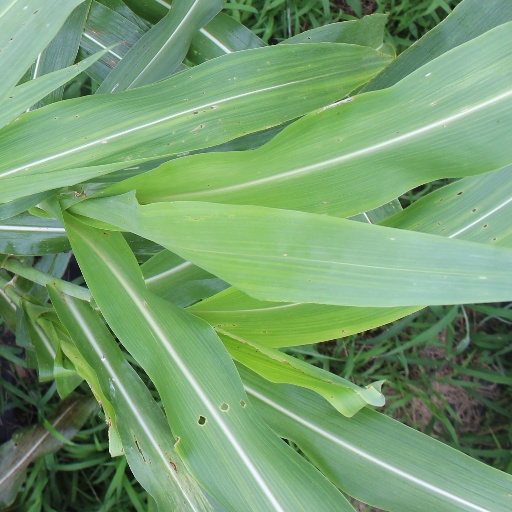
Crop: sorghum